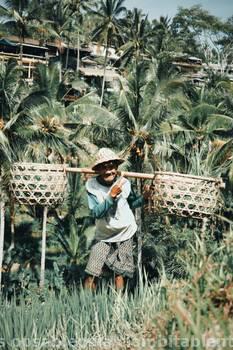
Label: Watermark